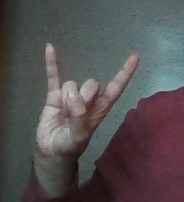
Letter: la